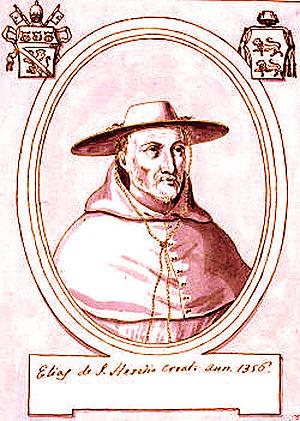
Cardinal Elias de Saint-Yriex
Élias de Saint-Yrieix, né en Corrèze et mort à Avignon en 1367, fut religieux de Saint-Benoît puis l'abbé de Saint-Florent lès Saumur. Il devint le 35ᵉ évêque d'Uzès, épiscopat de 1344 à 1356, date à laquelle il coiffe le chapeau de cardinal-prêtre du titre de Saint-Étienne-le-Rond, puis en 1363, il devint cardinal-évêque d'Ostie.